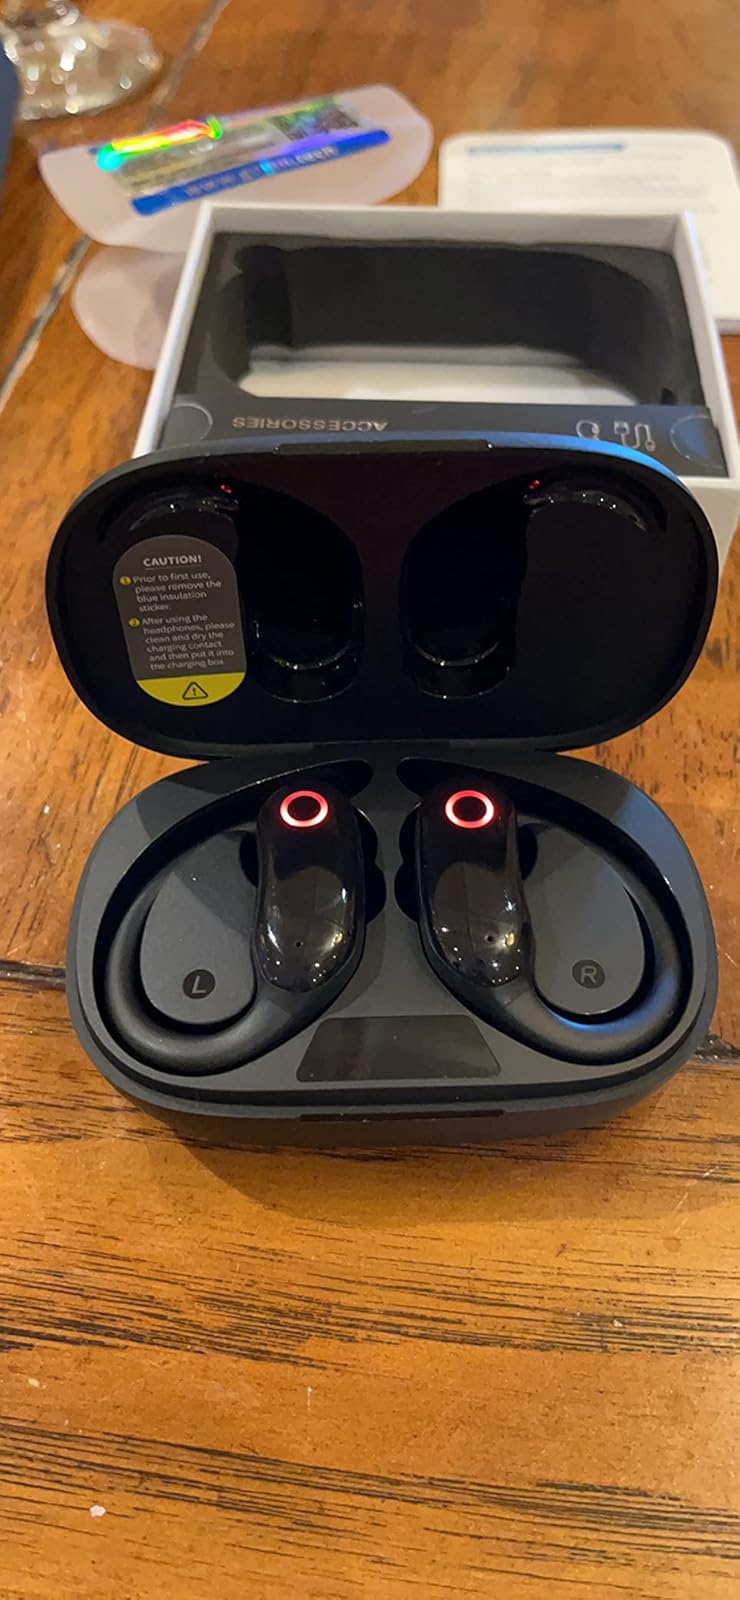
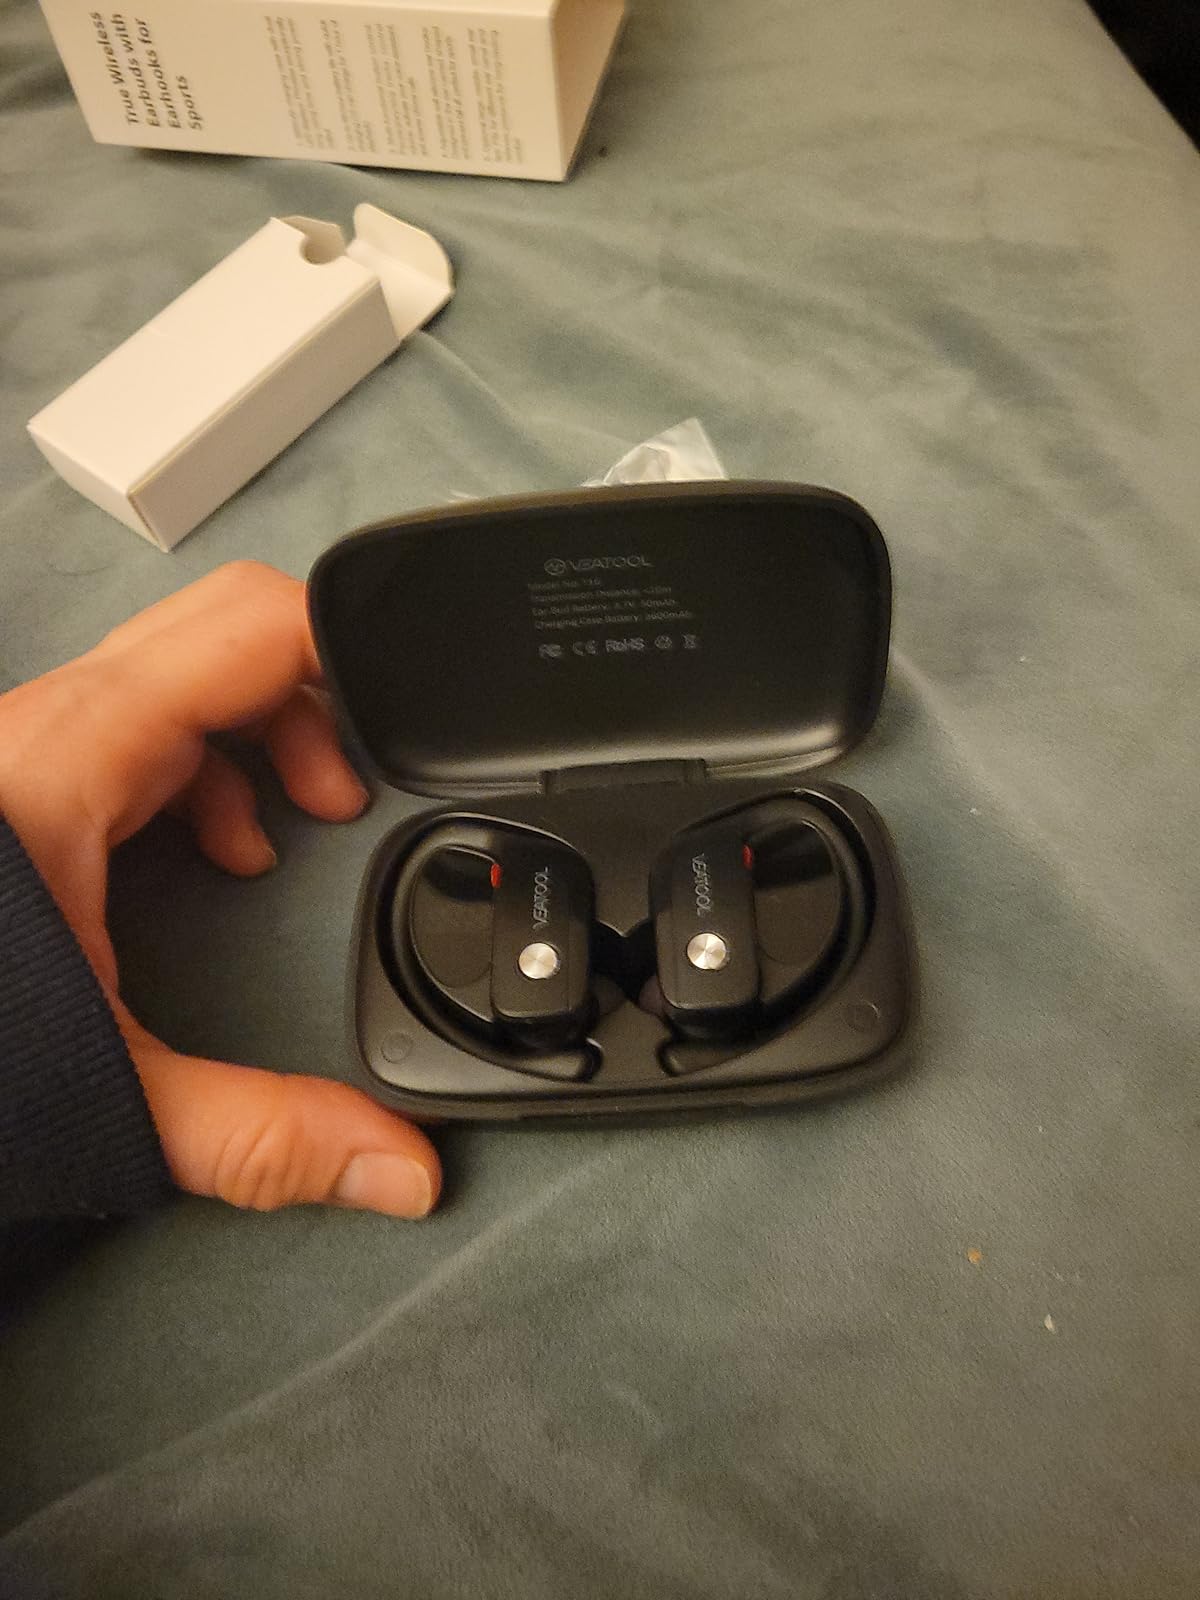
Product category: earbuds
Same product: no